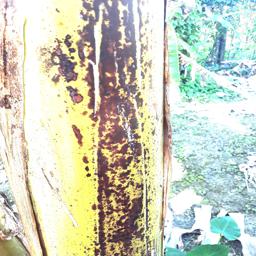
Label: PSEUDOSTEM WEEVIL